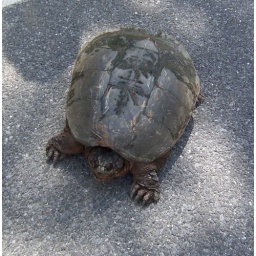
turtle in road 8